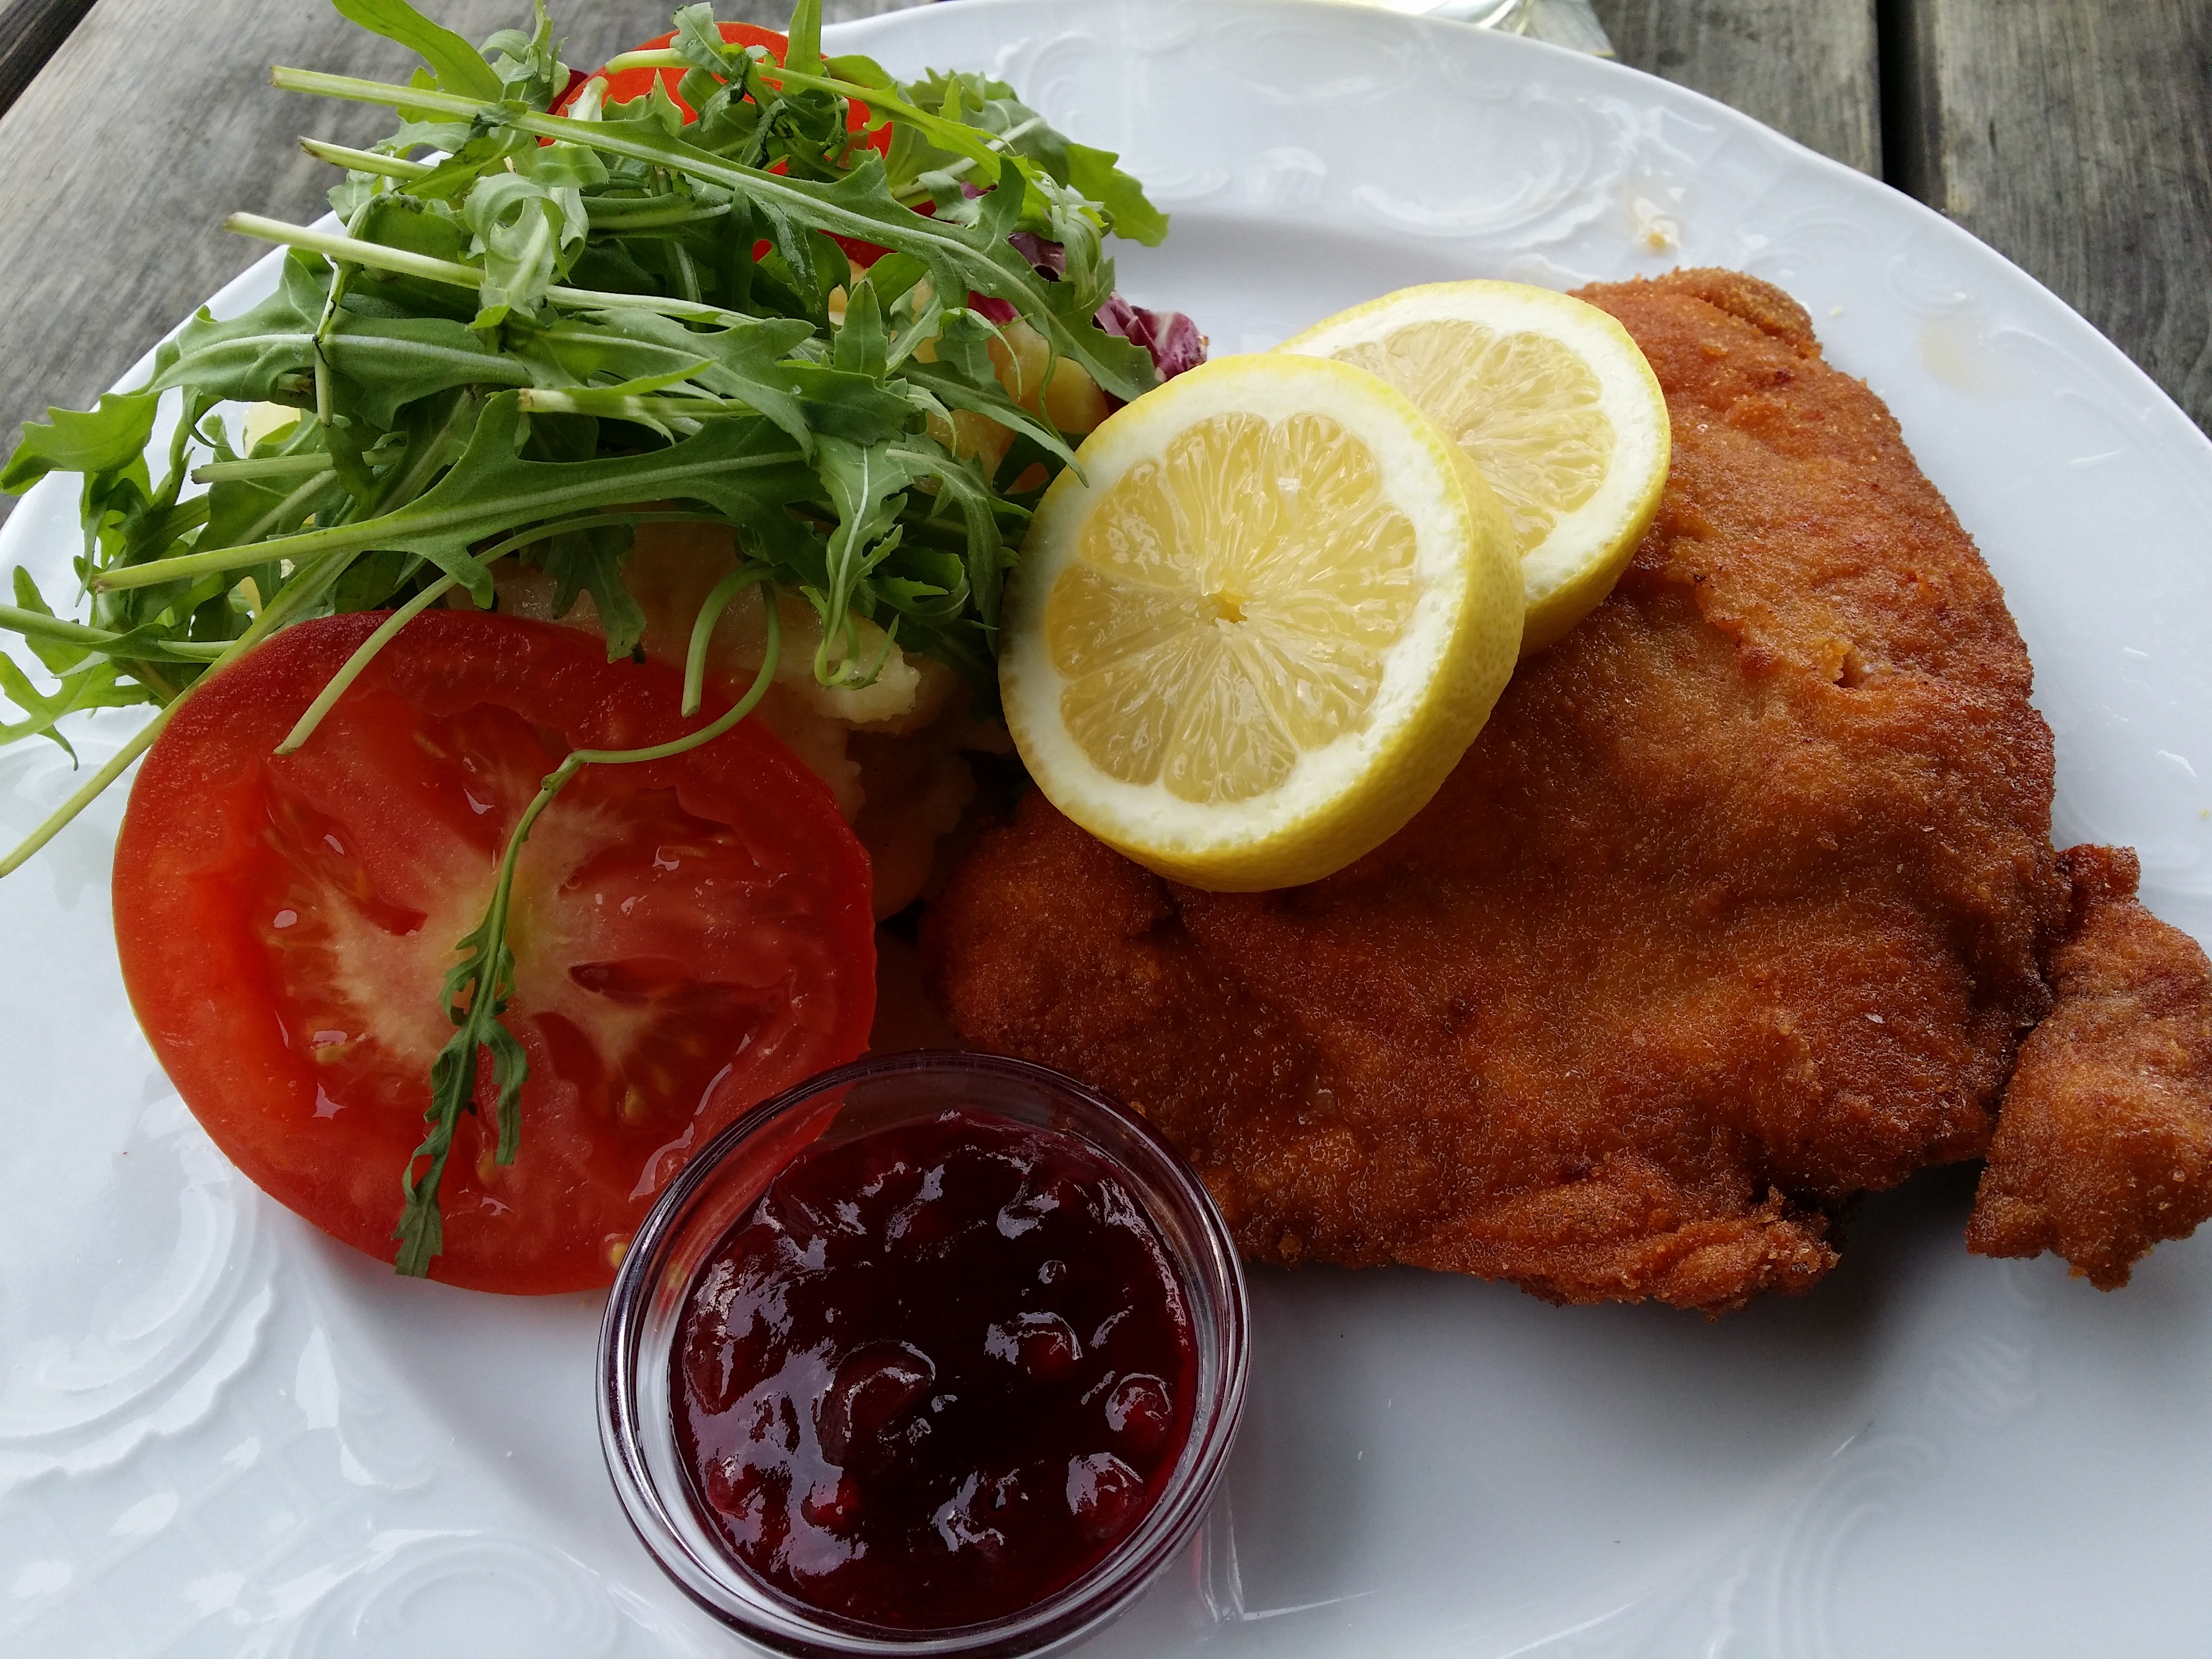
dish, meal, food, produce, fish, breakfast, eat, meat, lunch, cuisine, austria, schnitzel, fried food